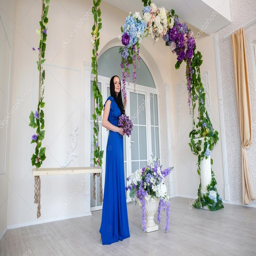
girl in blue dress near the swings and arches of flowers -- stock photo #